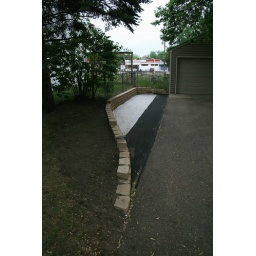
plants and red mulch to go in the dirt area to the left...someday.